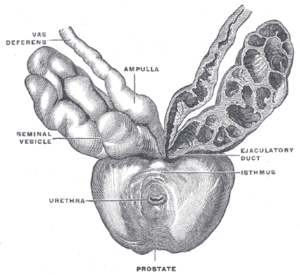
Le cancer de la prostate est un cancer fréquent touchant la prostate, une glande de l'appareil reproducteur de l'homme. Le cancer se développe à partir des tissus de la prostate quand des cellules y mutent et se multiplient de façon incontrôlée. Celles-ci peuvent ensuite s'étendre en migrant de la prostate jusqu'à d'autres parties du corps, particulièrement les os et les ganglions lymphatiques du pelvis.